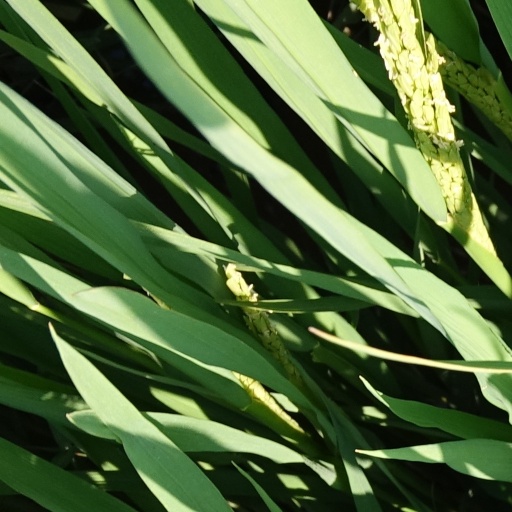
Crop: rice